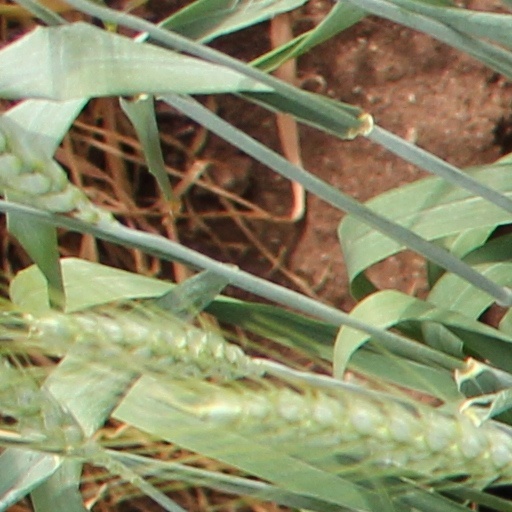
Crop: wheat